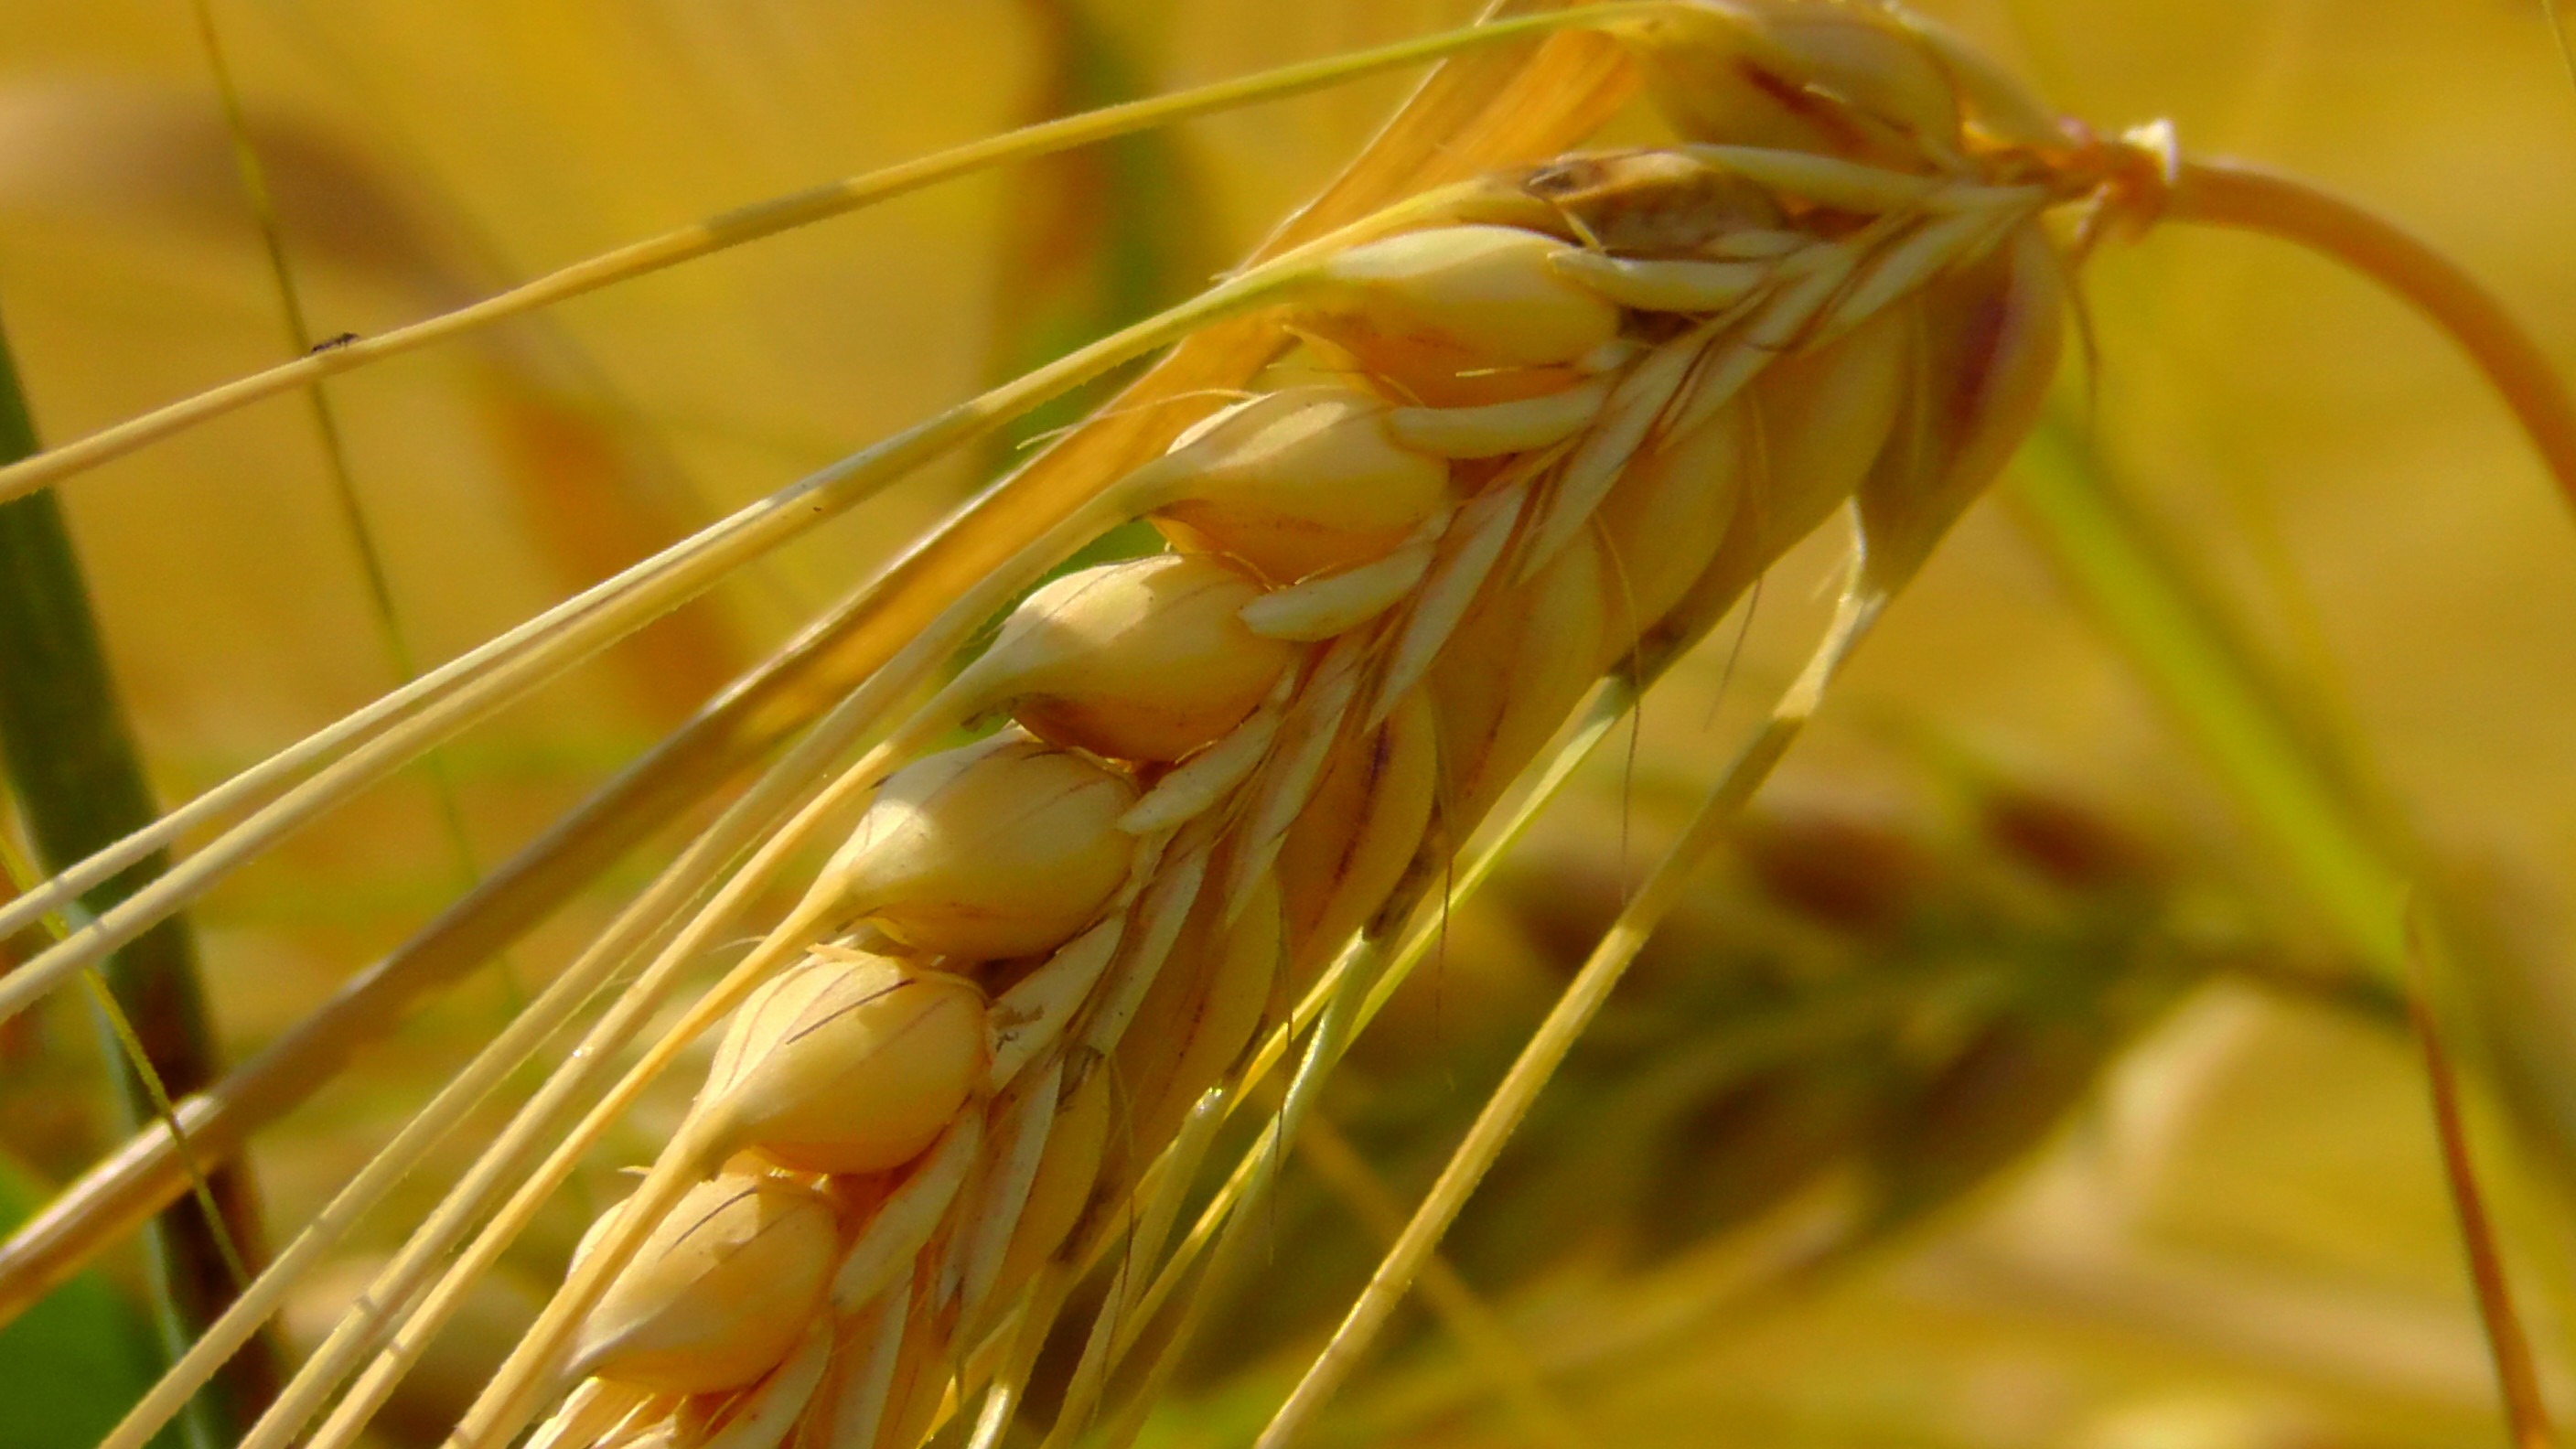
branch, plant, field, barley, grain, sunlight, leaf, flower, summer, ripe, food, golden, harvest, produce, crop, macro, autumn, botany, ear, yellow, agriculture, close, flora, spike, cereal, close up, cornfield, cereals, macro photography, arable, individually, awns, flowering plant, barley field, grass family, plant stem, land plant